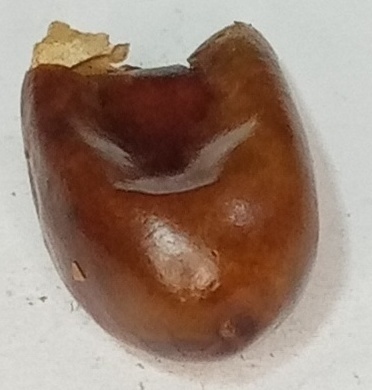
Variety: fasli-toto
Size: small
Grade: grade-1